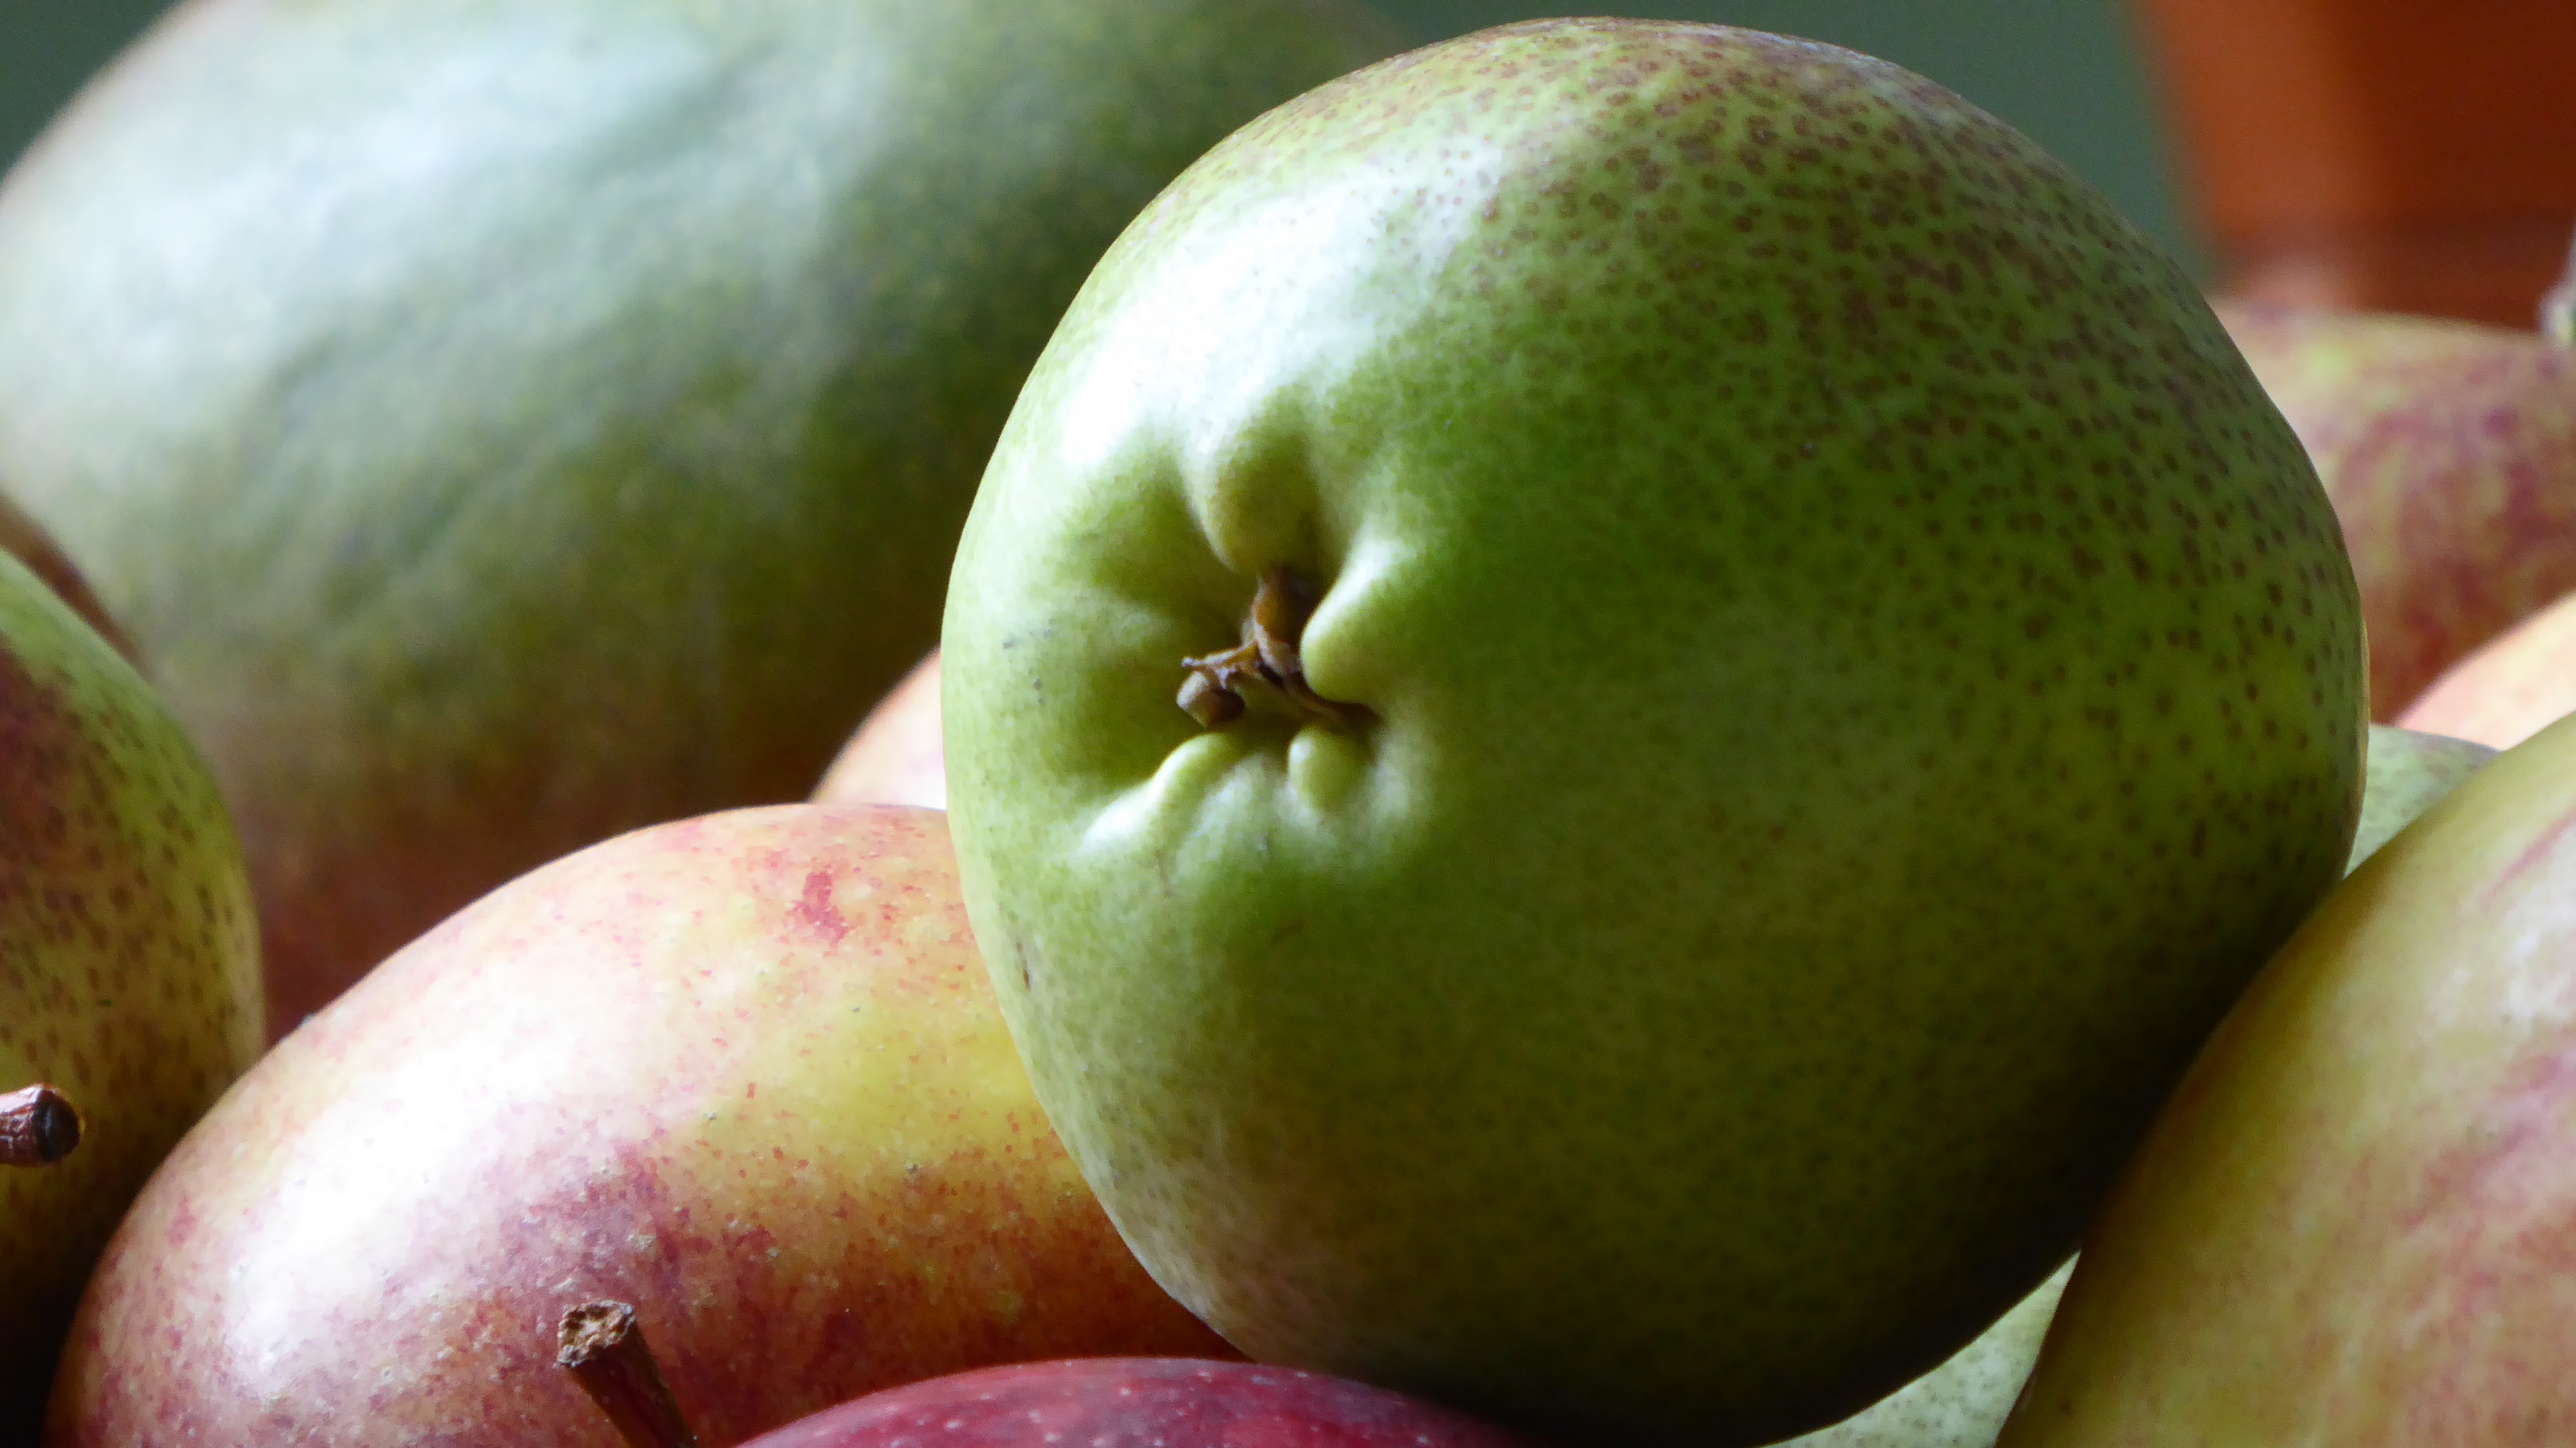
apple, plant, fruit, sweet, food, produce, yellow, healthy, delicious, red apple, nutrition, pears, fruits, vitamins, bless you, flowering plant, land plant